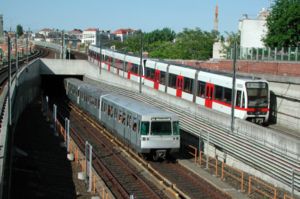
Wiener U-Bahn
Togstammer fra begge U-banesystemer på stationen Längenfeldgasse
Wiener U-Bahn er en undergrundsbane i Østrigs hovedstad Wien. Systemet blev åbnet under dette navn i 1976, og udgør sammen med S-banenettet, Wiener Straßenbahn, buslinjer og Badner-banen en stor del af den kollektive transport i Wien. Wiener U-Bahn består af fem linjer, og er delvist baseret på strækninger af S-banenettet. De bliver drevet af selskabet Wiener Linien GmbH & Co KG, som hører under Wiener Stadtwerke AG, der ejes 100 procent af byen Wien.